Two Sicilies ducat

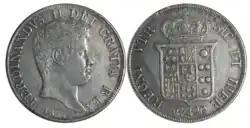
Silver coin: 120 grana Ferdinando II - 1834

Copper coins were issued in denominations of , 1, , 2, 3, 4, 5, 8 and 10 tornesels, together with silver 5, 10, 20, 60 and 120 grana coins, the largest being unofficially called piastra. Gold coins were issued for 3, 6, 15 and 30 ducats.